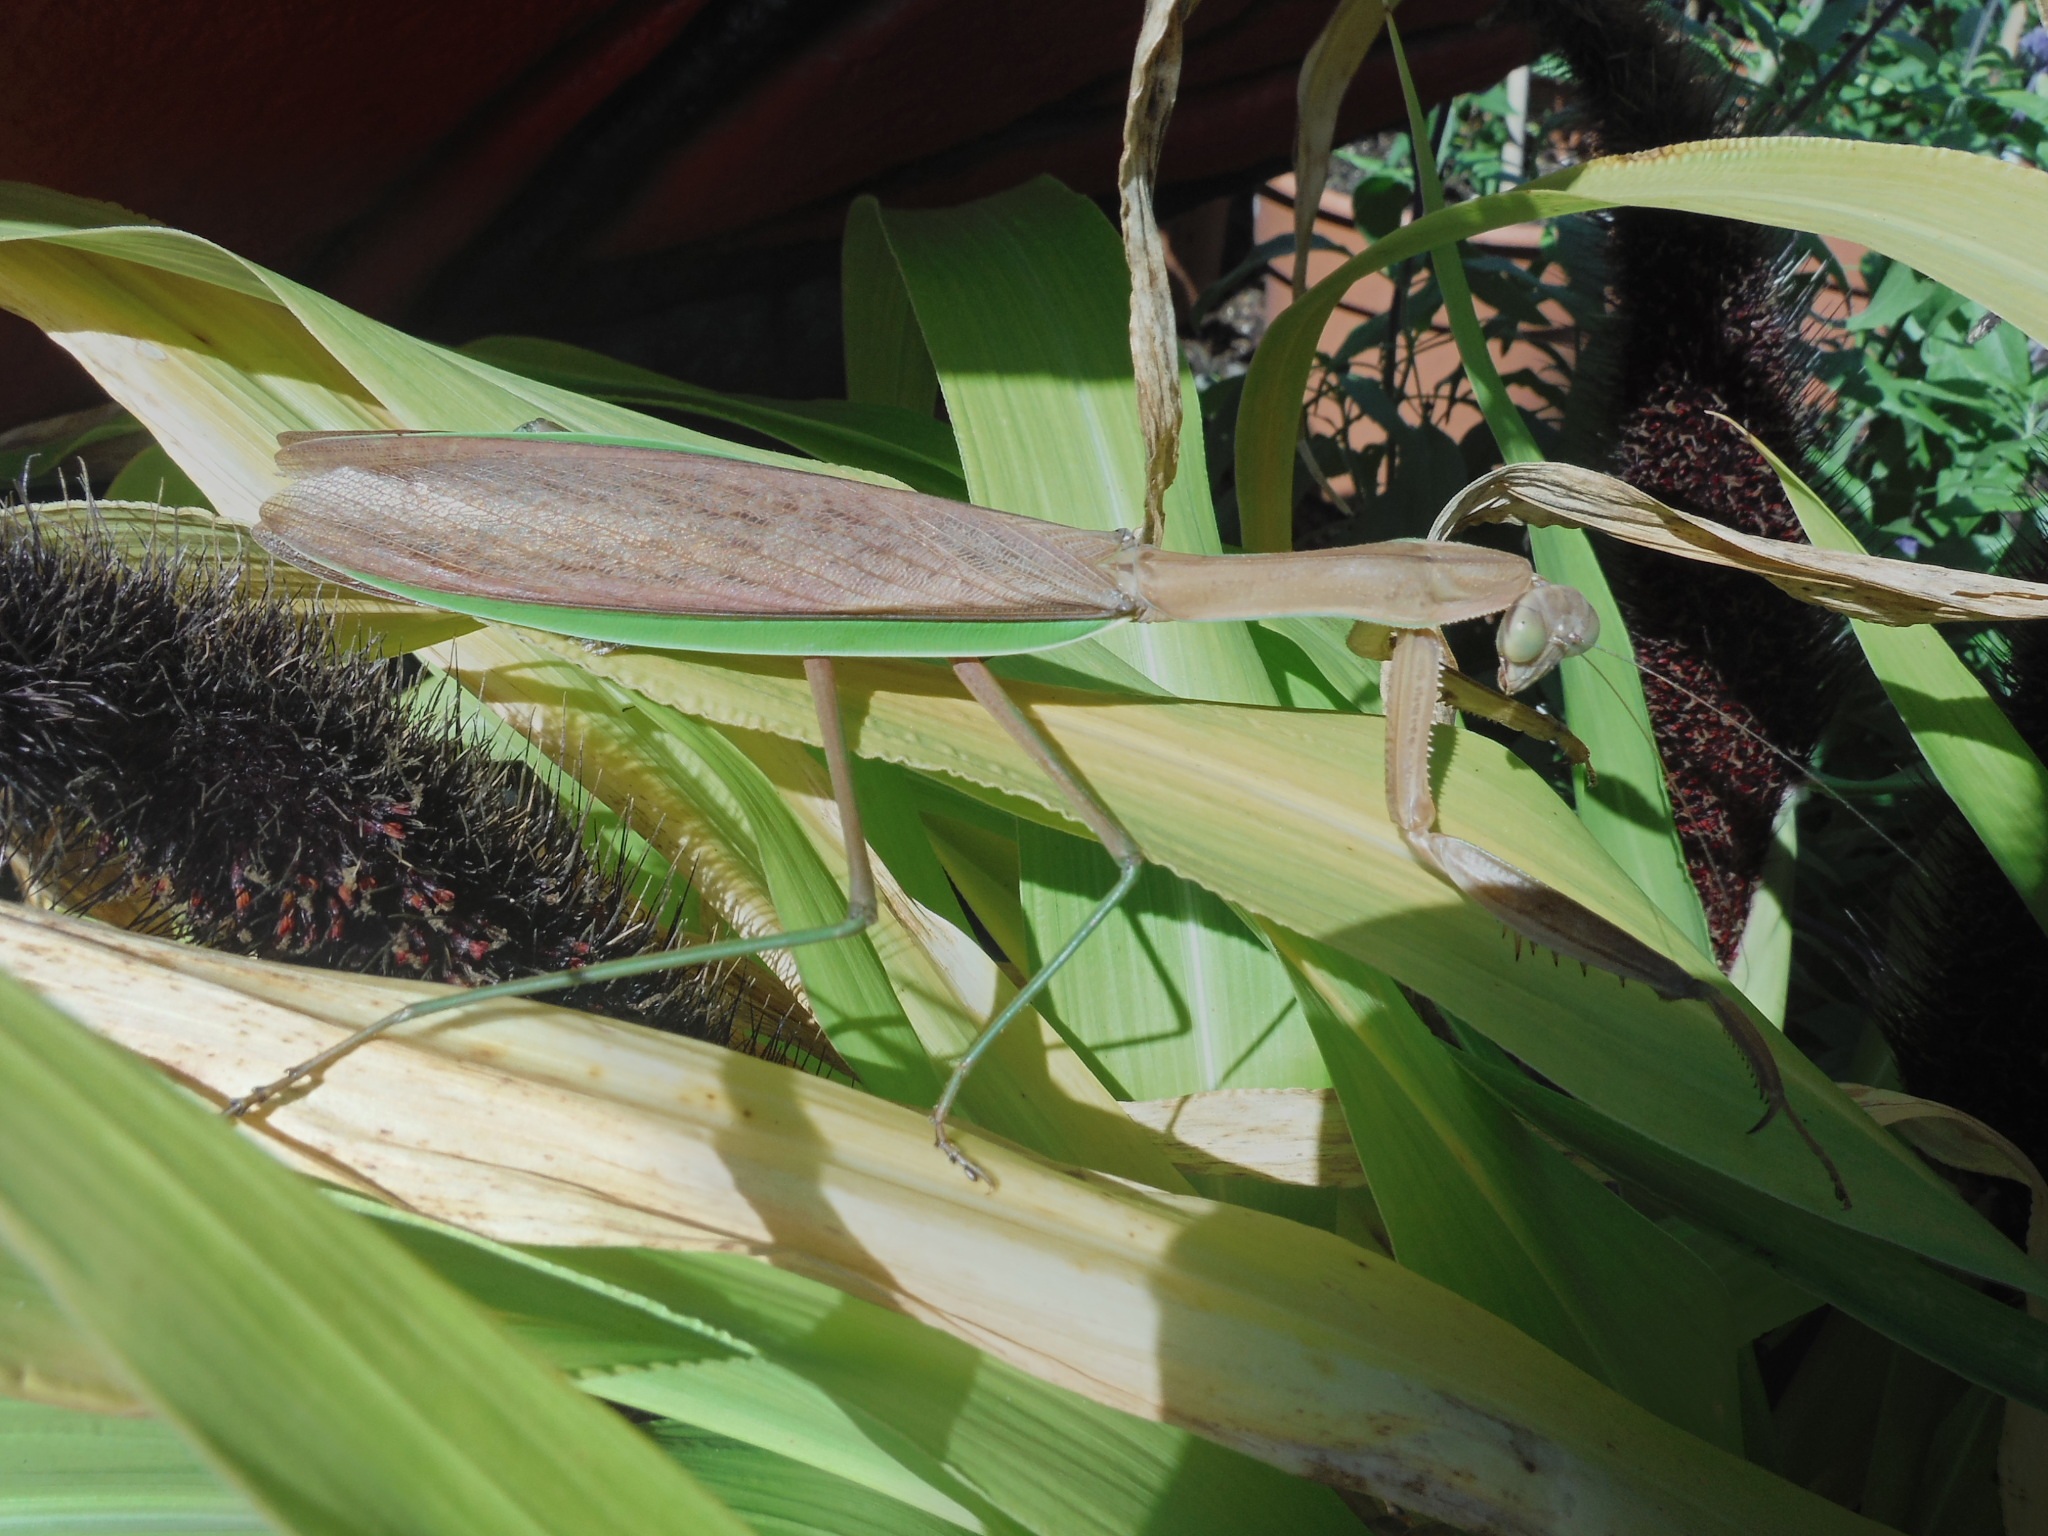
nature, plant, leaf, flower, wild, green, jungle, insect, brown, bug, botany, flora, fauna, praying, invertebrate, mantis, tropics, arecales